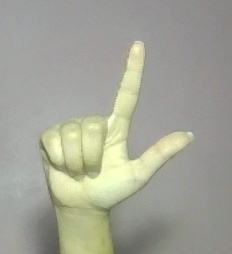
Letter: laam